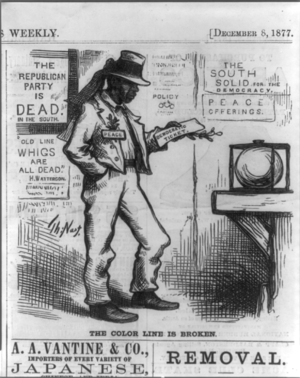
Les Redeemers furent une coalition dans le Sud des États-Unis durant l'ère de la Reconstruction, qui a cherché à évincer la coalition républicaine des affranchis, des carpetbaggers et des scalawags.